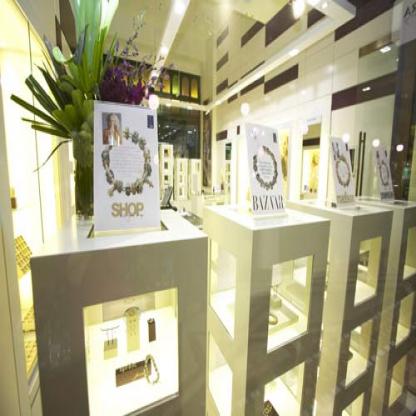
Scene: Indoor